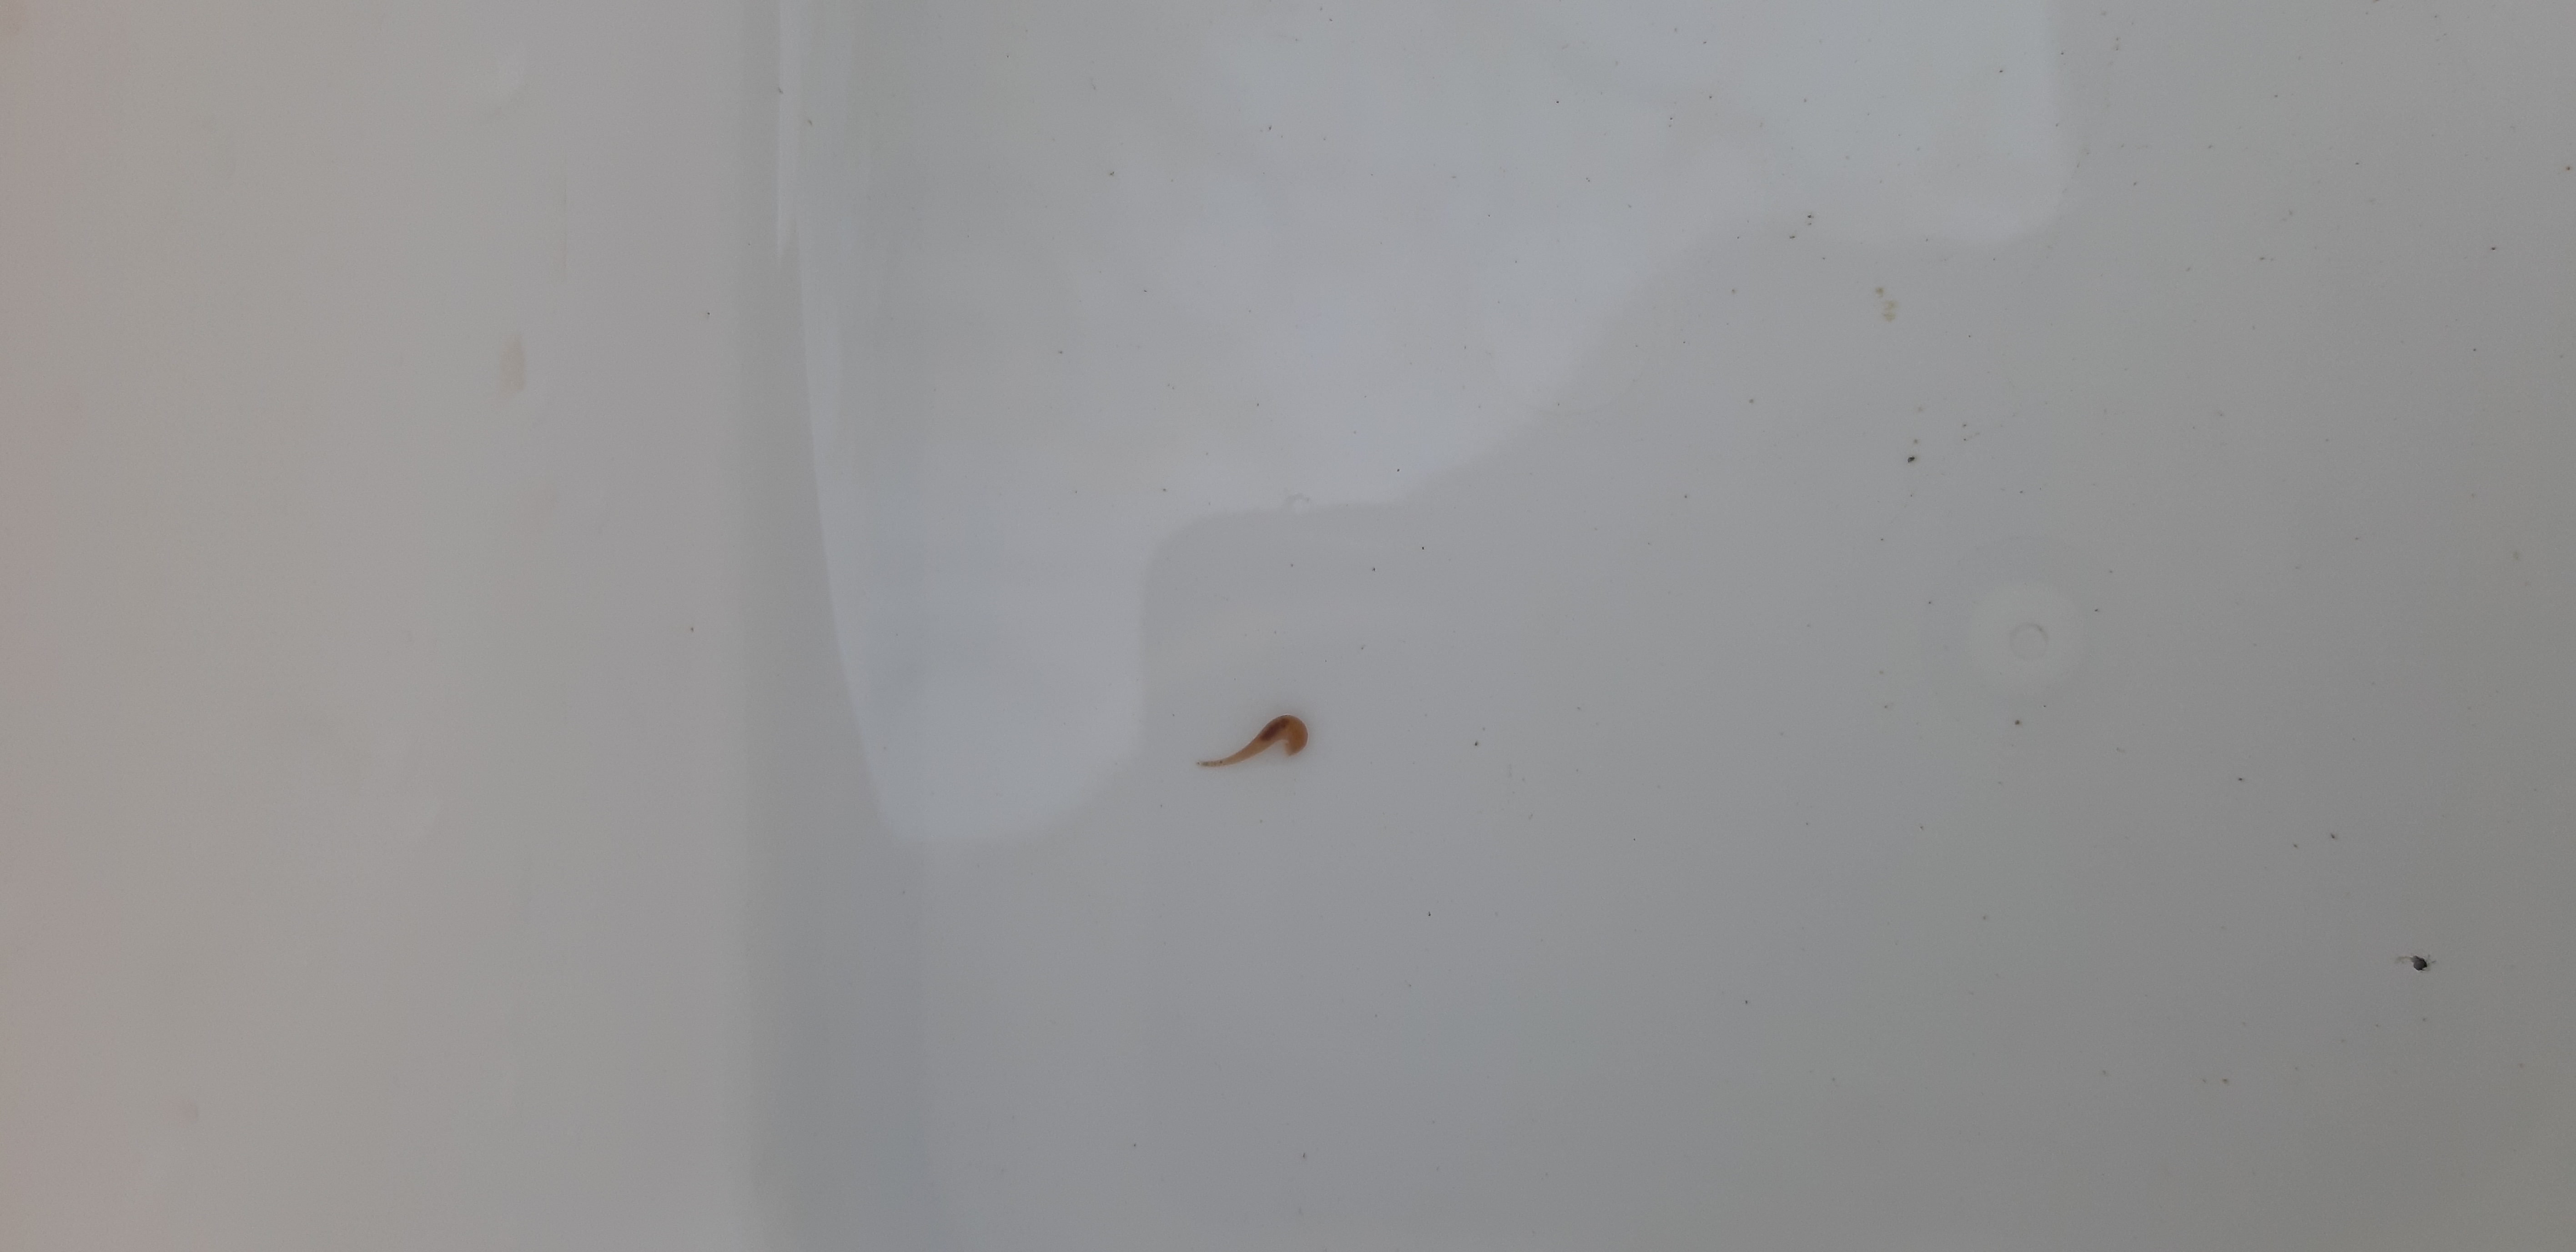
Macroinvertebrate group: leeches